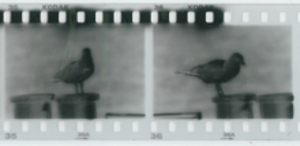
En photographie infrarouge, la pellicule ou le capteur photographique utilisés sont sensibles à la lumière infrarouge. La partie du spectre captée est en fait l’infrarouge proche, d'une longueur d'onde de 700 à environ 900 nm, différente de l’infrarouge lointain, utilisée pour l'imagerie thermique. Un filtre infrarouge est habituellement ajouté à l'appareil photographique, pour filtrer la lumière visible et ne laisser passer que la lumière infrarouge.